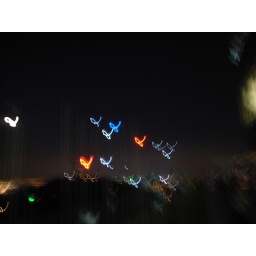
butterfly in the sky